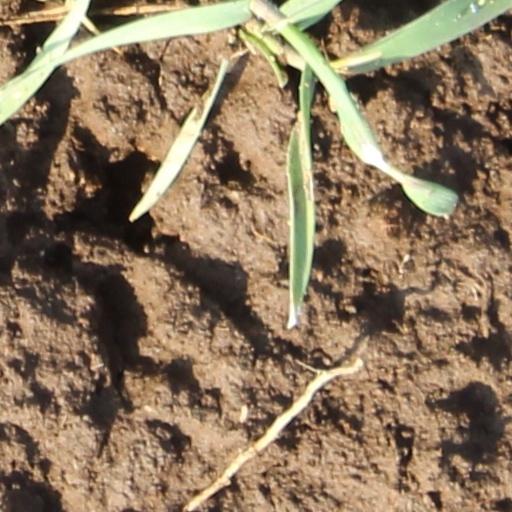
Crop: wheat